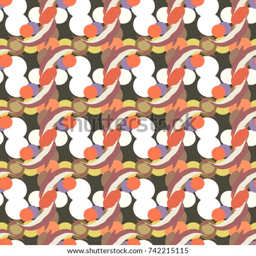
seamless texture with a flock of dolphins under water , illustration for background